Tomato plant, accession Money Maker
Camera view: bottom (45 deg); turntable rotation: 240 degrees
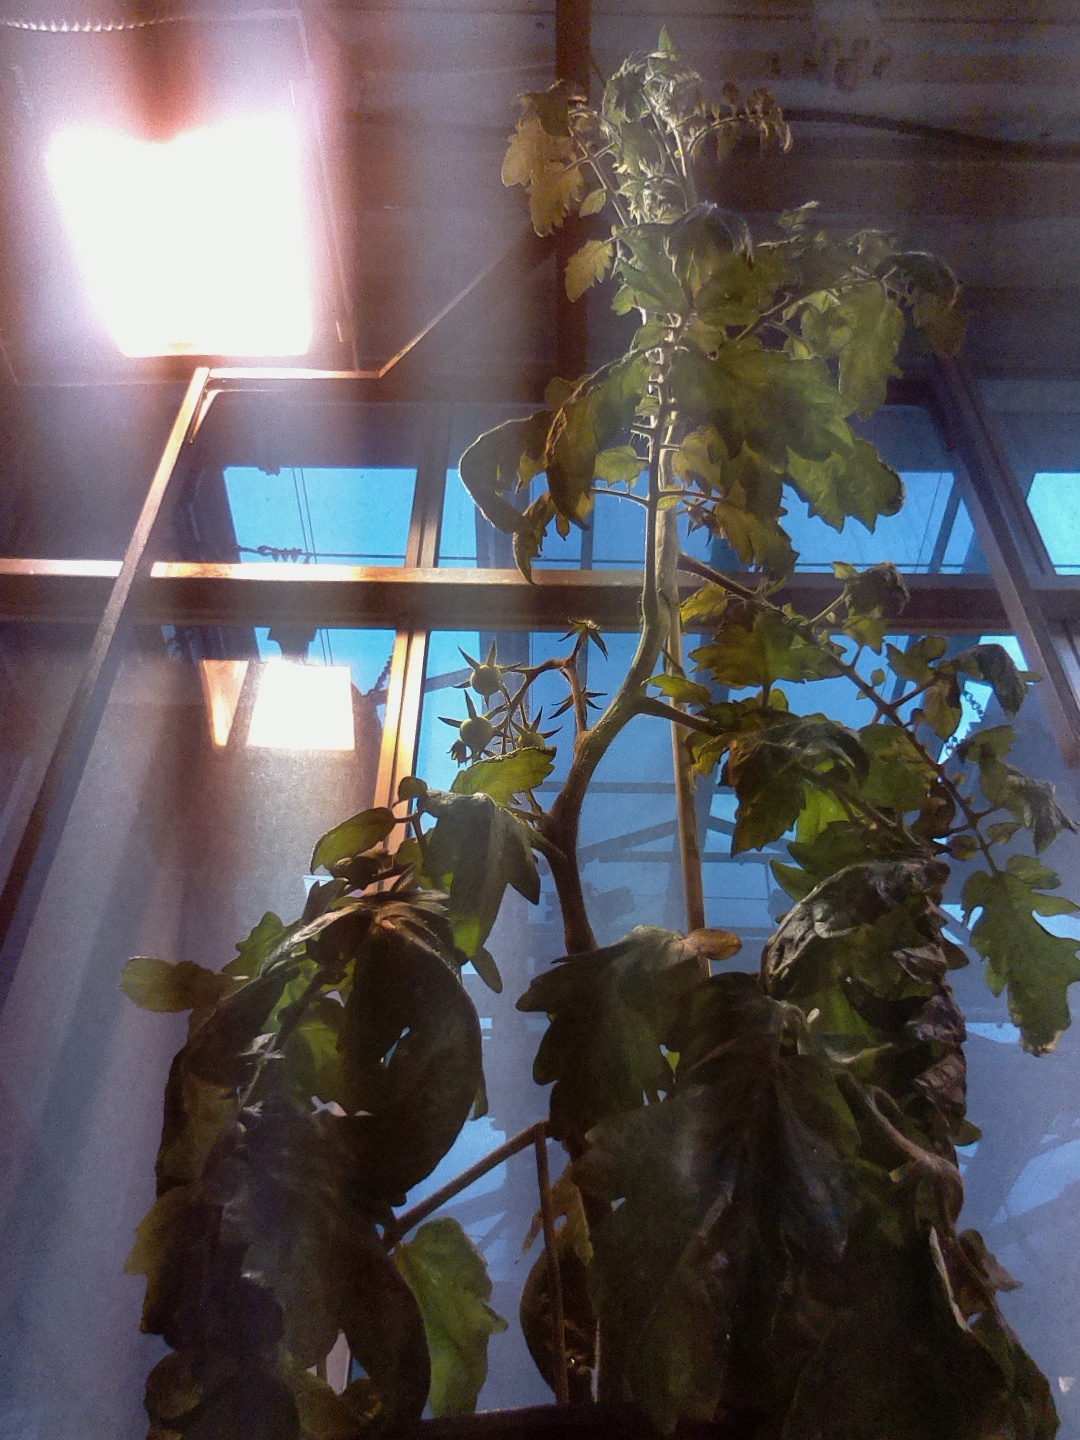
BBCH growth stage 71: 10%-20% of final fruit size